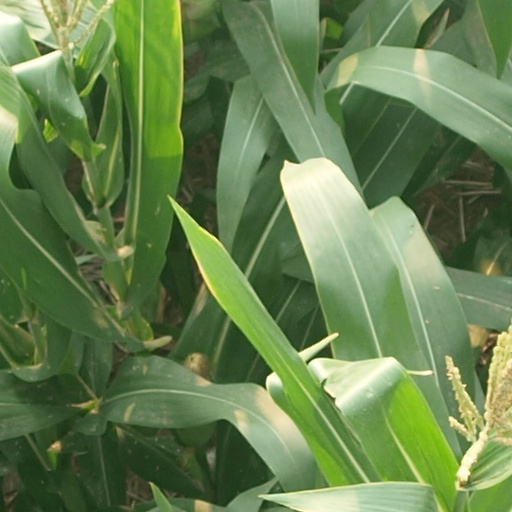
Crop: maize; corn